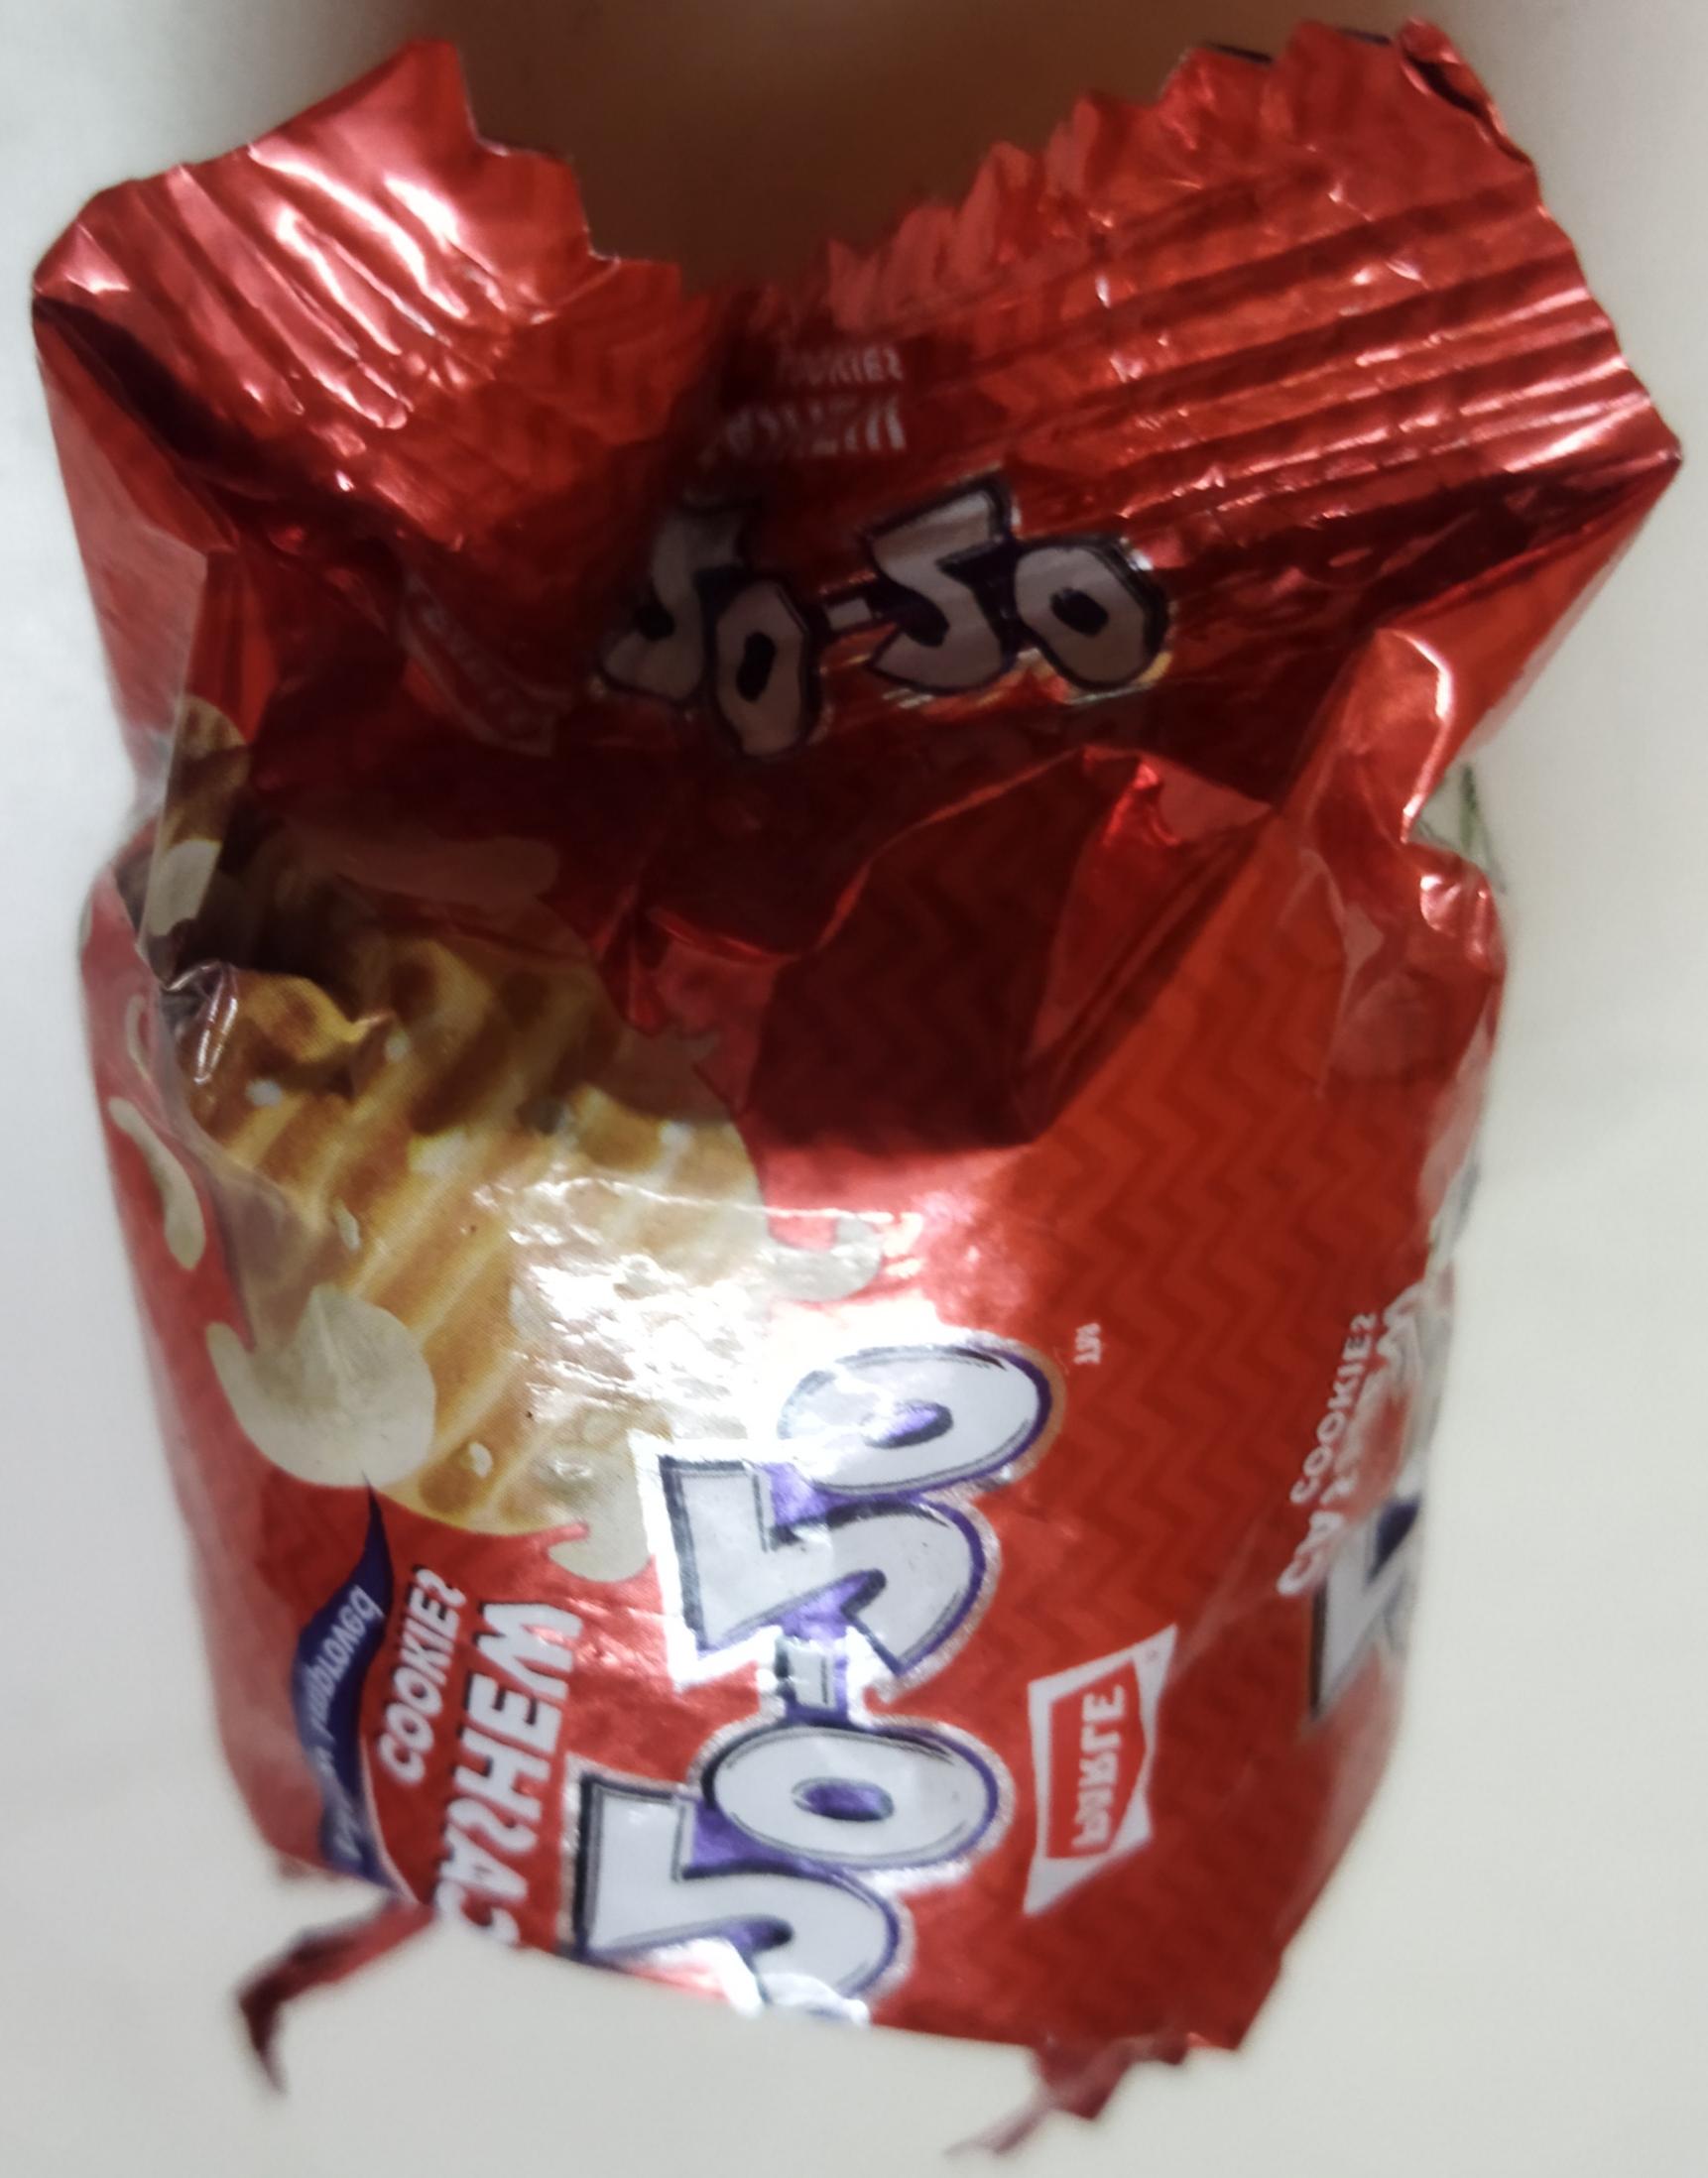
Label: plastics